Constant Montald

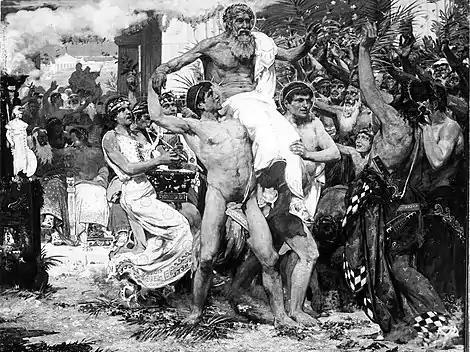
"Diagoras in triumph carried by his sons"

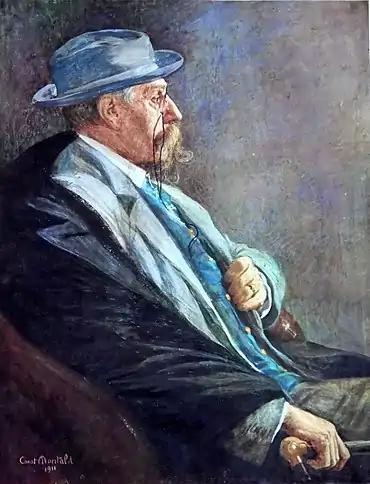
"Emile Verhaeren"

In 1886, Montald went on to win the Belgian Prix de Rome for his work "Diagoras in triumph carried by his sons, victors of the Olympic Games of Ancient Greece". Montald's victory was extensively celebrated in his home-town of Ghent and he received a commendation and the medal from the "Society for improvement of Industry and Science".